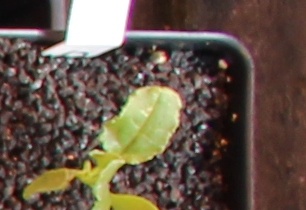
Label: Sugar beet